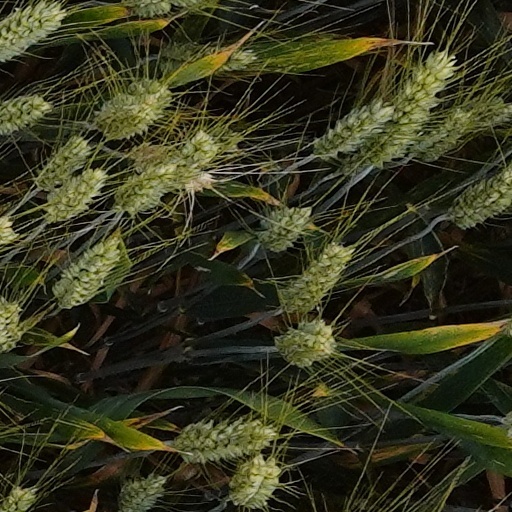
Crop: wheat